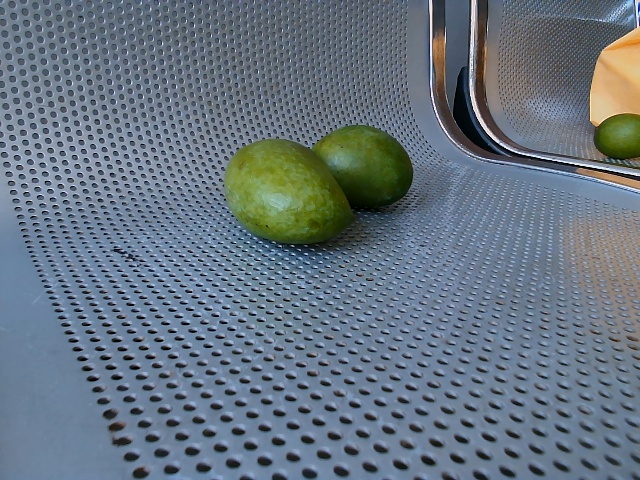
Label: Raw_Mango